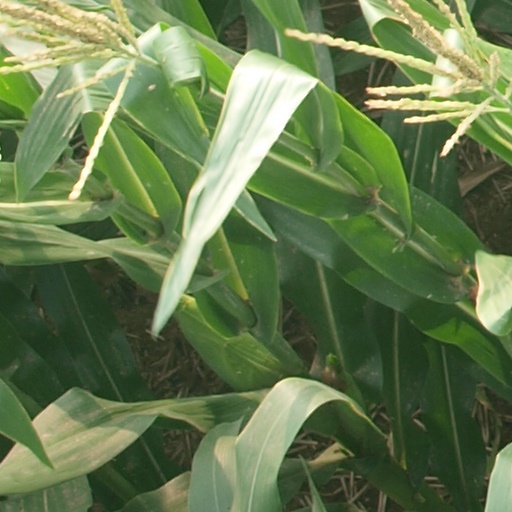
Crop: maize; corn